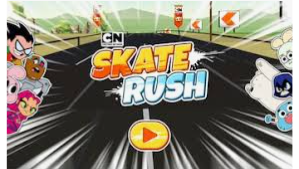
Portrait style: Cartoon Portrait